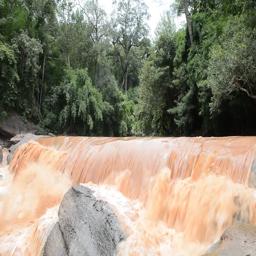
water from a flash flood pour over ridges